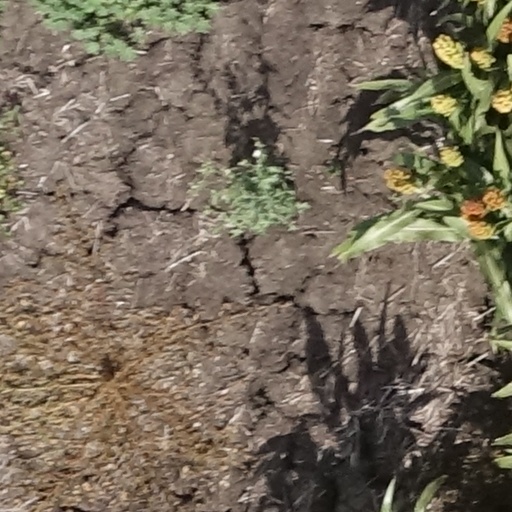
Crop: sorghum